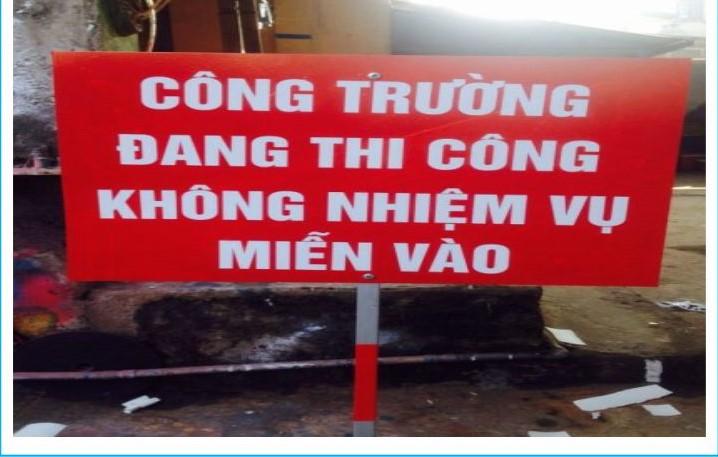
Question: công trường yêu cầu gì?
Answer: yêu cầu không nhiệm vụ miễn vào